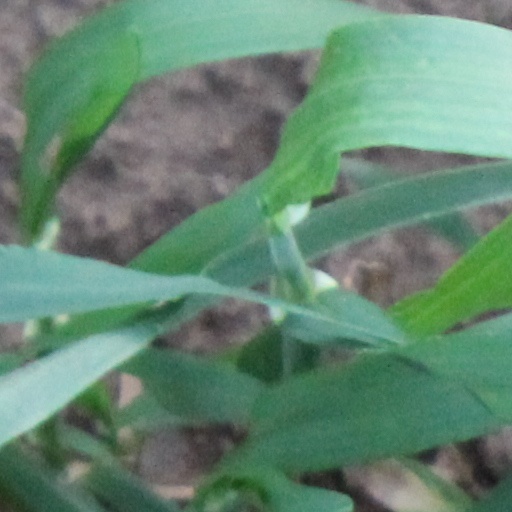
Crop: wheat